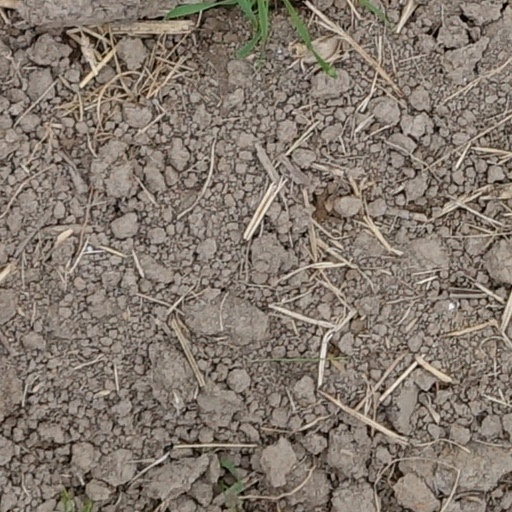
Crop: wheat